Leumit Health Care Services

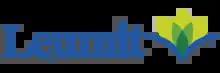

Leumit Health Services ("Leumit Sherutey Bri'ut", lit. "National Health Care Services", formerly "Kupat Holim Leumit", lit. "National Sickness Fund") is an Israeli health insurance and medical services organization, founded in 1933 by the Revisionist Zionist Movement. As of 2020 it is the smallest of the four Kupot Holim (Israel's state-mandated health funds), and has over 700,000 members.